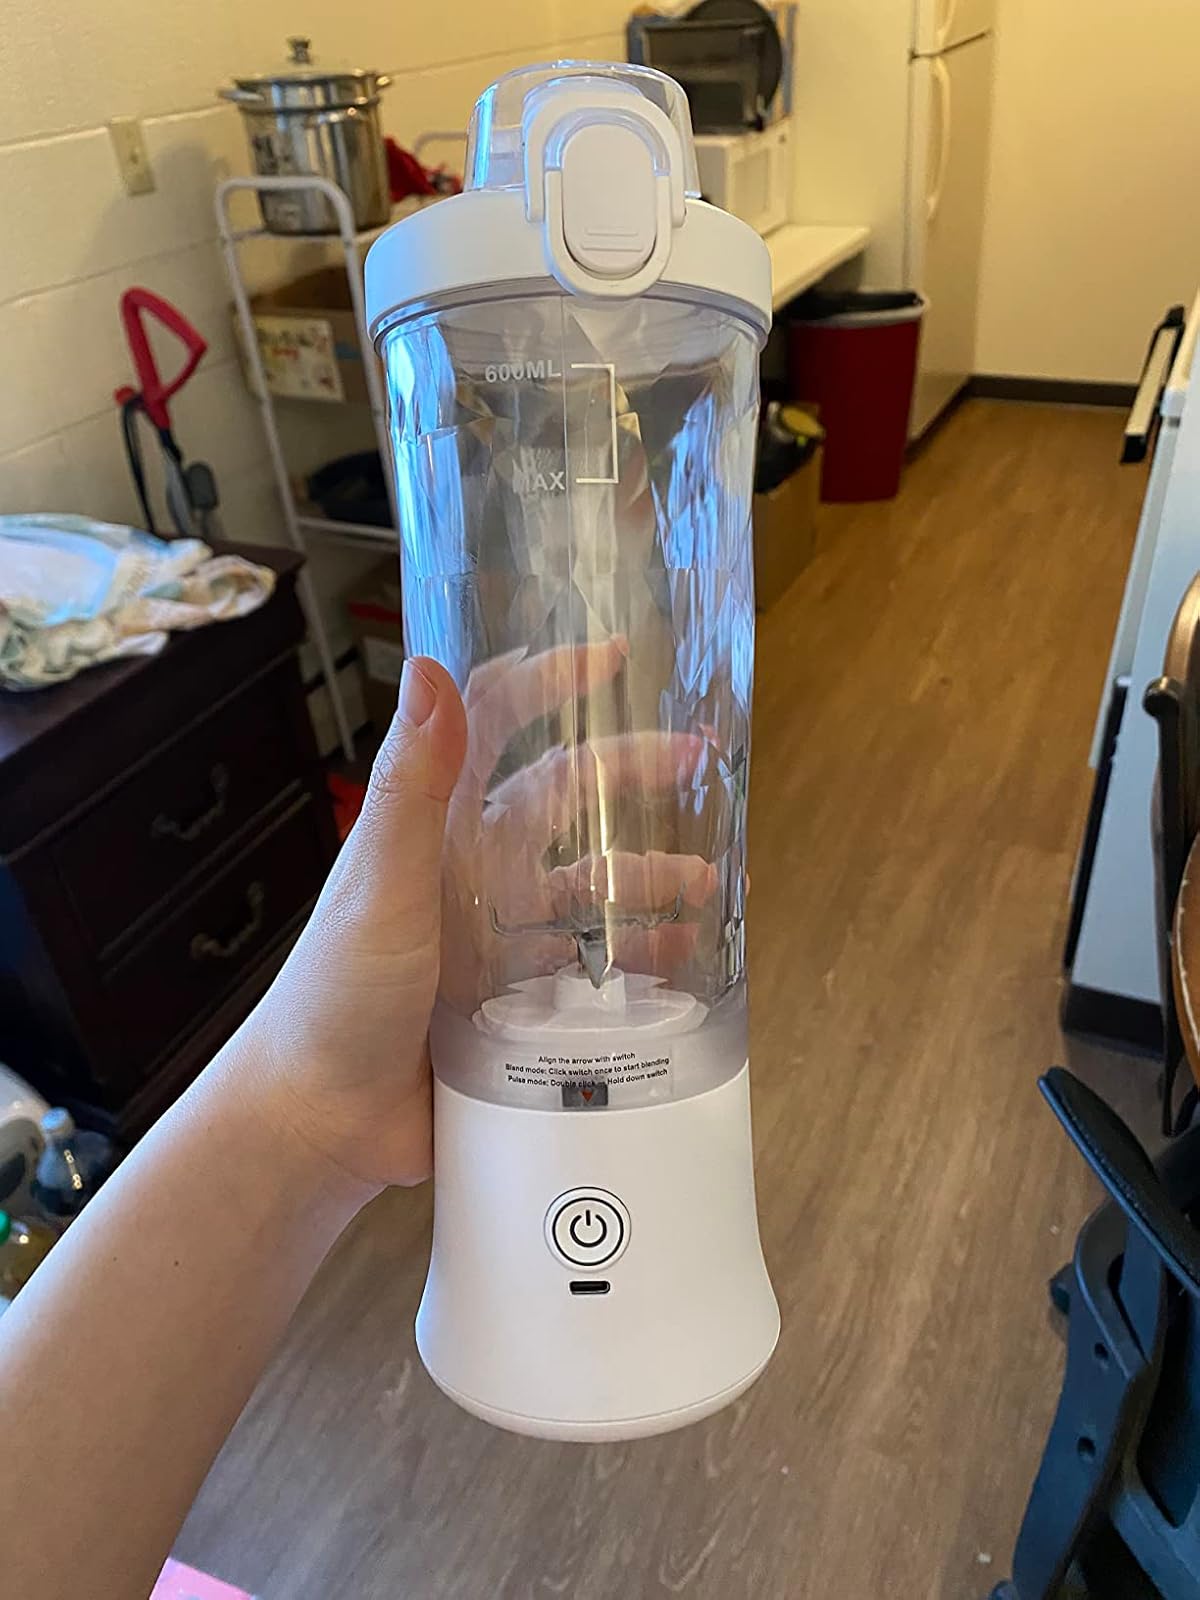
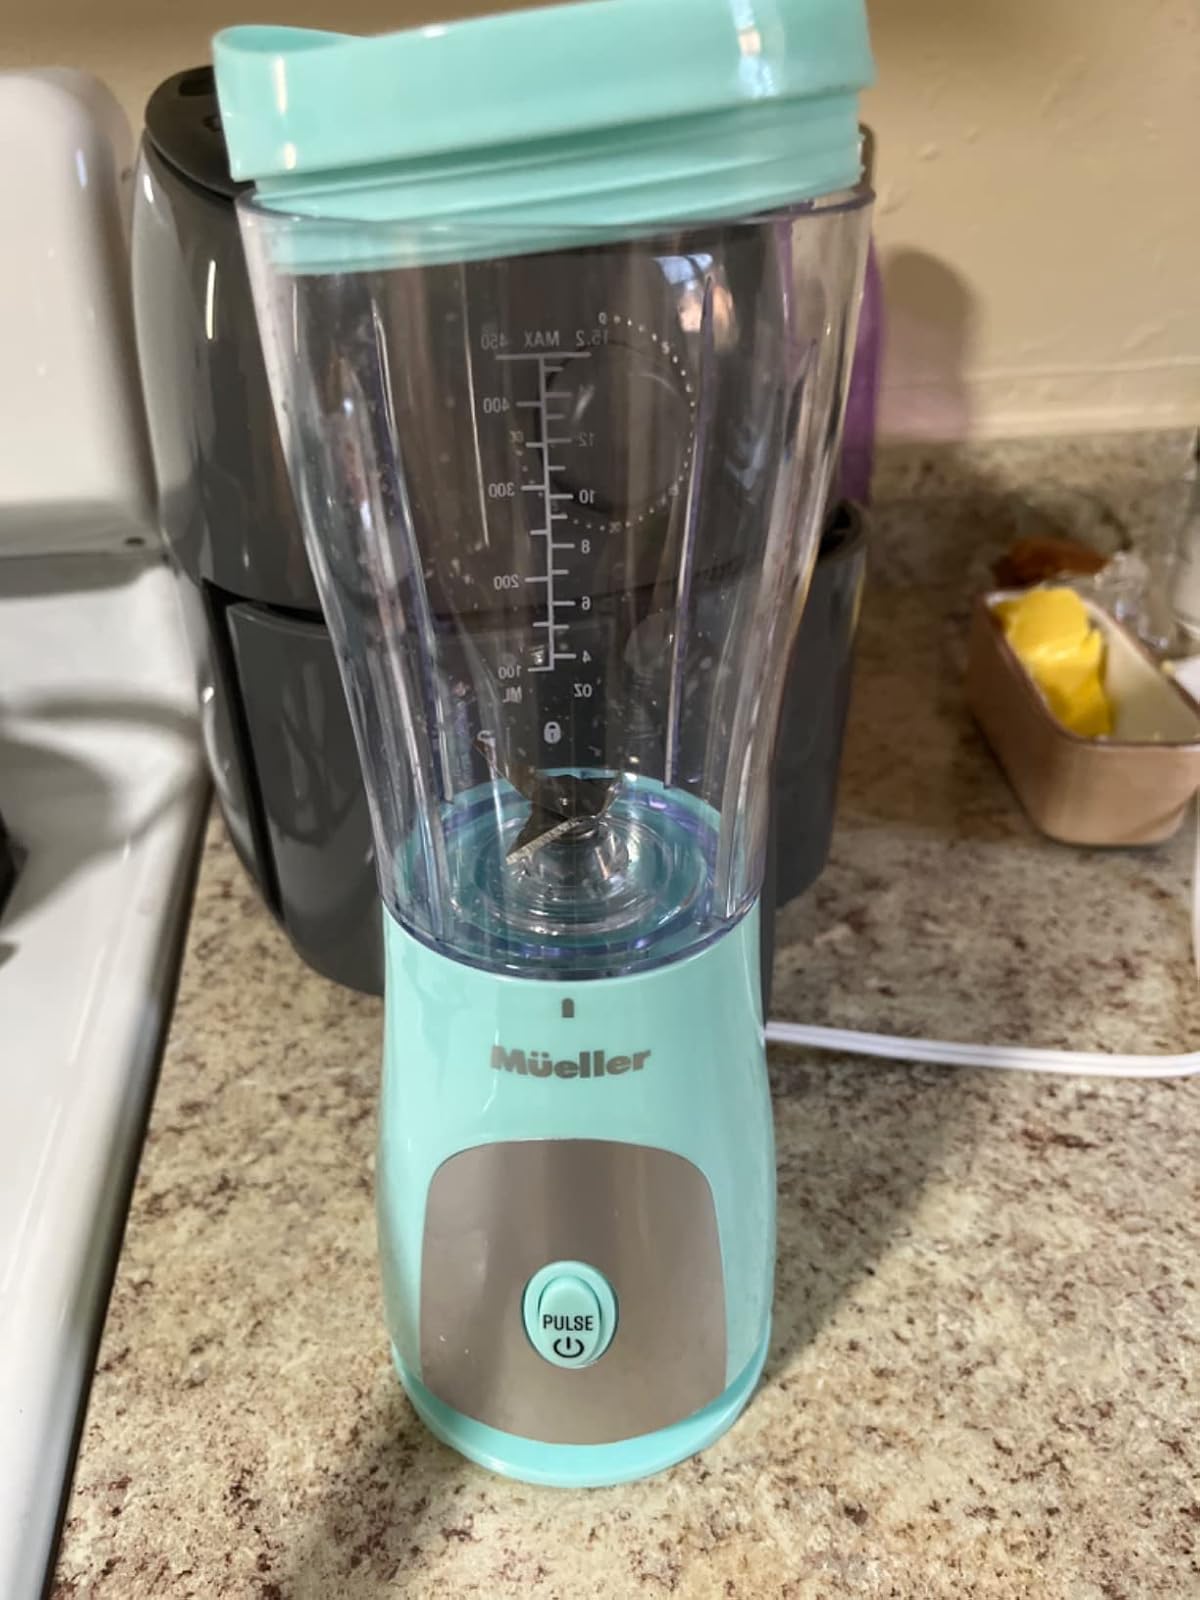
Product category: items_blender
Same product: no